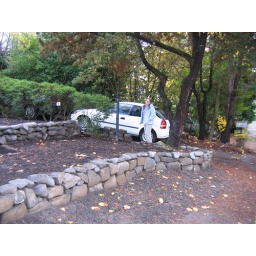
Notice how the wall curves around the pine tree. Jenn likes the new rock wall.